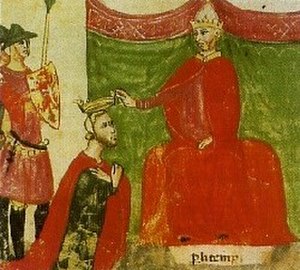
Robert Guiscard / Regeringstid
Pave Nikolaus 2., udnævner Robert Guiscard til hertug af Apulien, Calabrien og Sicilien under synoden i Melfi.
Robert Guiscard, fra Latin Viscardus og gammelt fransk Viscart, ofte omtalt som den snarrådige, den snedige eller ræven, var en normannisk ridder og eventyrer, der spillede en afgørende rolle i den normanniske erobring af Syditalien. Han efterfulgte sin bror Humfred som greve af Apulien og Calabrien i 1057 og fik i 1059 den endnu finere titel som hertug af Apulien, Calabrien og Sicilien.